The Defenders (miniseries)

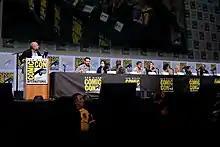
Cast and crew of The Defenders at the 2017 San Diego Comic-Con. From left to right: executive producer Jeph Loeb, stars Charlie Cox, Krysten Ritter, Mike Colter, Finn Jones, Sigourney Weaver, Elodie Yung, Deborah Ann Woll, and Jessica Henwick, and showrunner Marco Ramirez.

Stan Lee makes a cameo appearance through an on-set photograph as NYPD Captain Irving Forbush, the same photograph seen in previous Marvel Netflix series. The Aeolus Quartet also cameo as themselves, performing Johannes Brahms' First String Quartet for Alexandra.